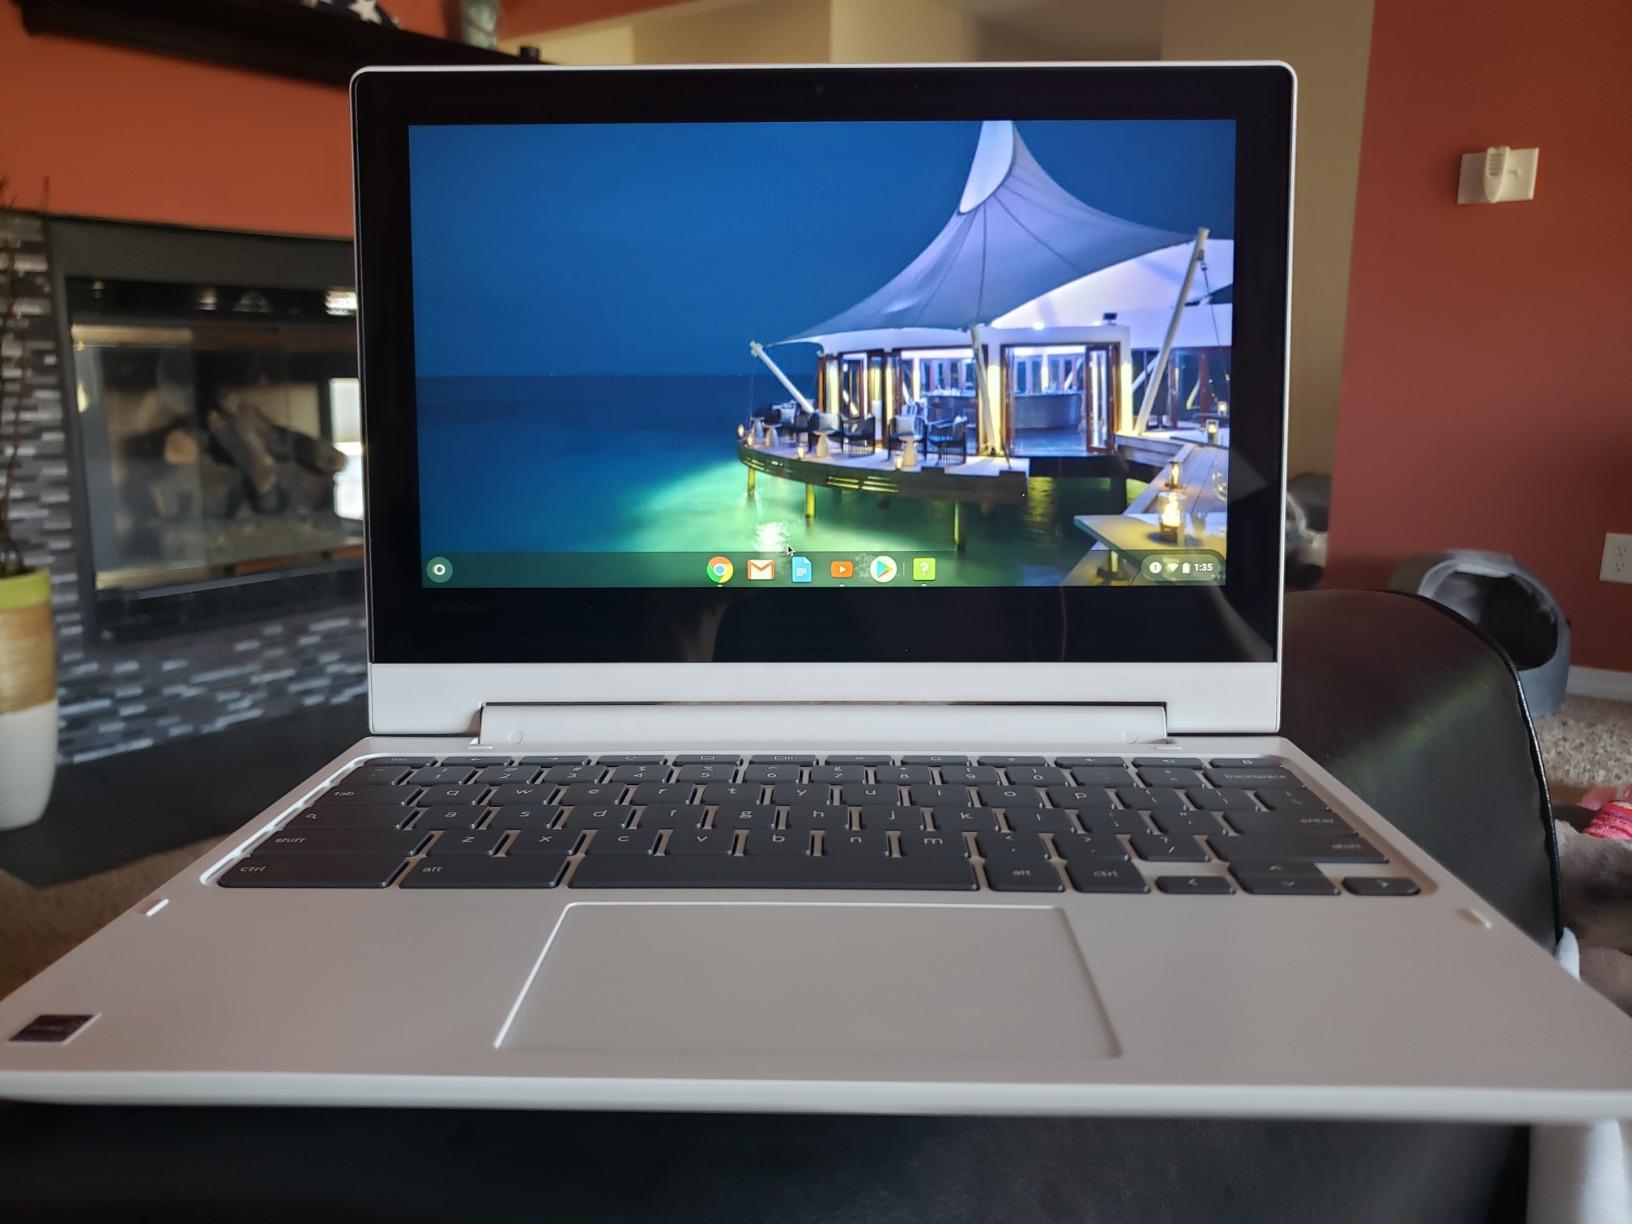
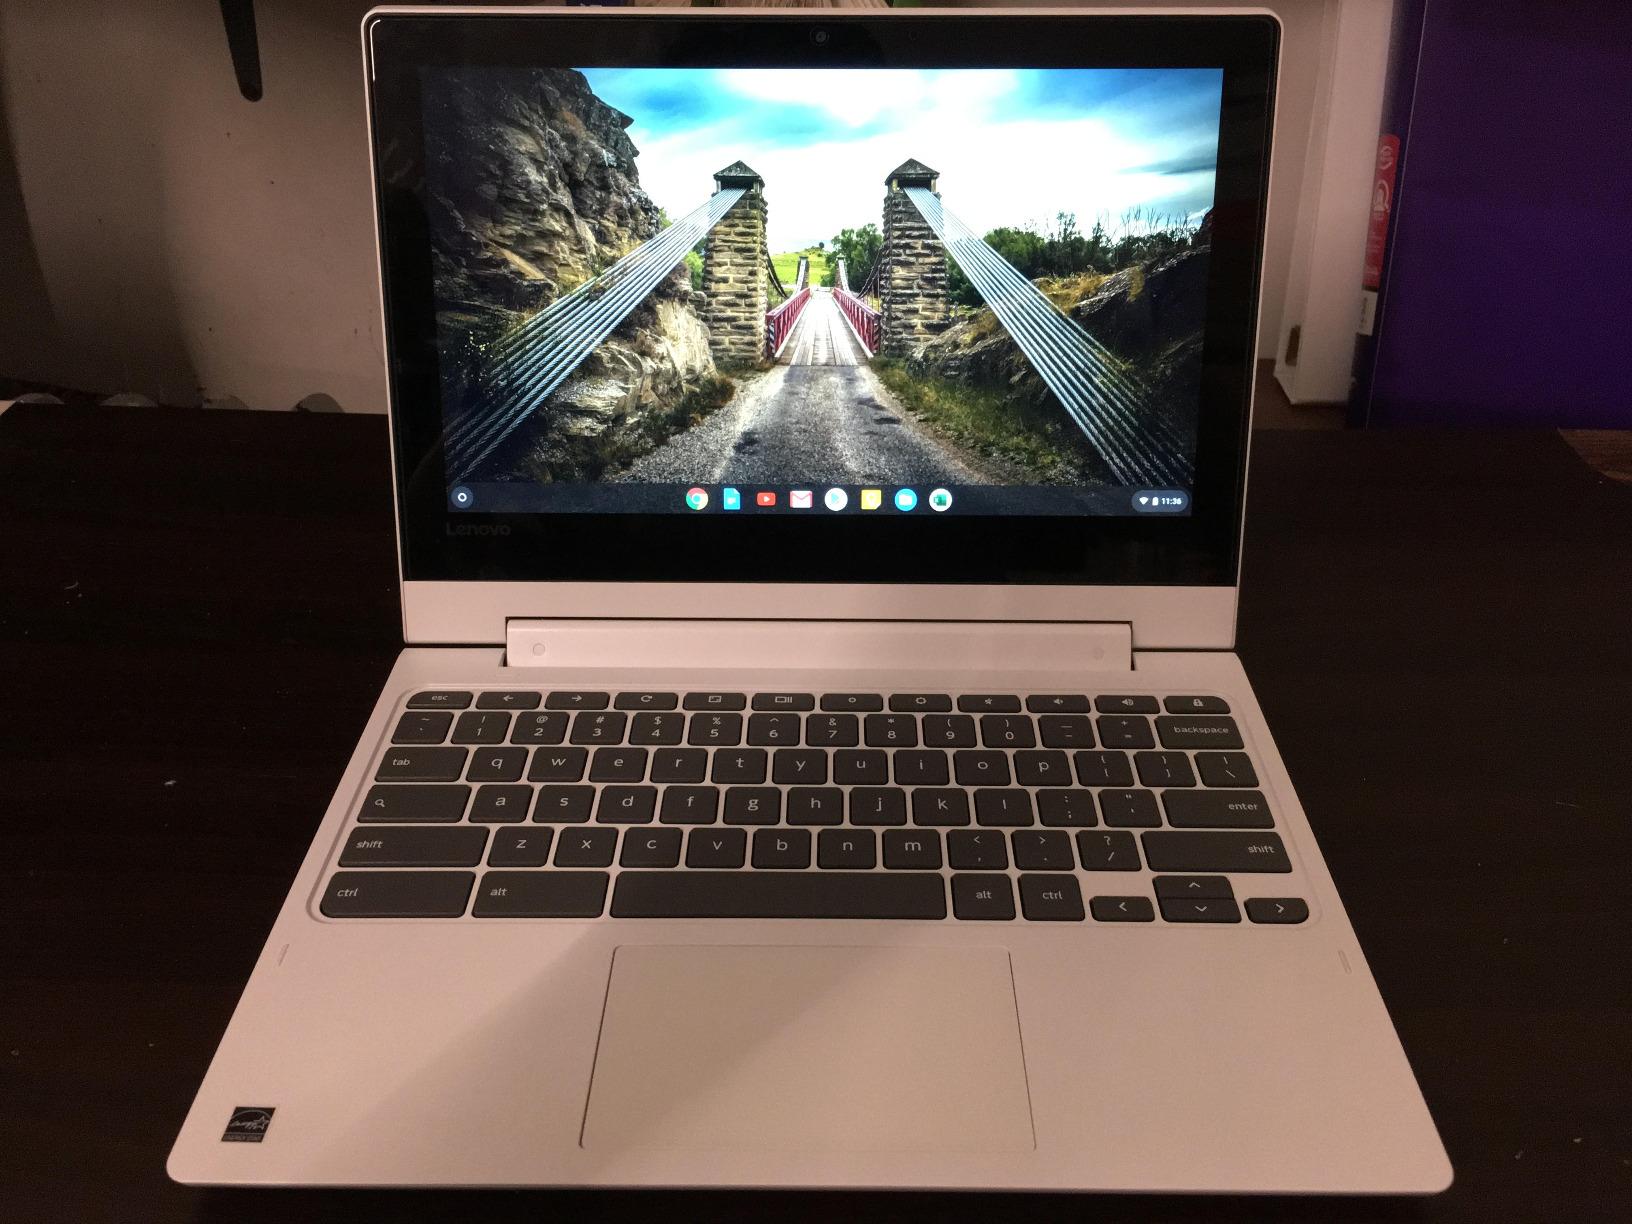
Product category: laptop
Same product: yes